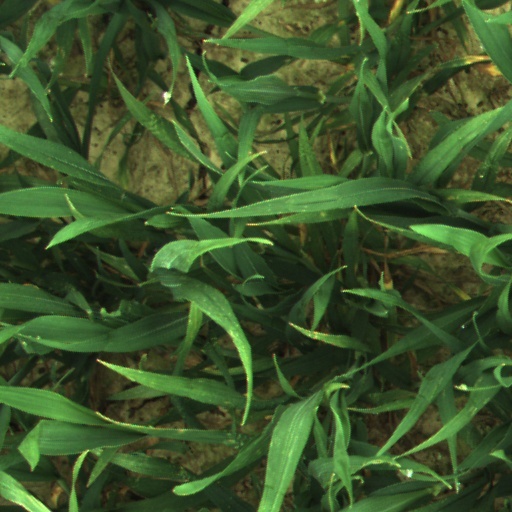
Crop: wheat